FC Andorra

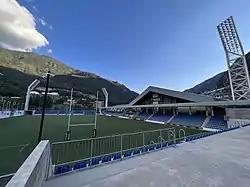
Estadi Nacional, the club's home stadium from 2021 to 2025.

FC Andorra historically hosted their matches at the Camp d’Esports de les Valls in the capital city of Andorra la Vella before relocating in 1983, to the Estadi Comunal d'Aixovall which, after a renovation in 1999, had a capacity of 1,000 spectators. Following the closure of Aixovall, the club relocated again in 2015 to the new, smaller Centre d'Entrenament de la FAF facility in Andorra la Vella.